Council of Ministers (Jersey)

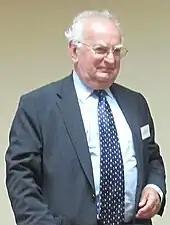
Former Senator Terry Le Sueur was Chief Minister of Jersey

Elections for ministerial posts were held on 11 and 12 December 2008. The nominees of the Chief Minister were successful with the exception of Senator Routier, proposed successively for Health and Social Services and Education, Sport and Culture. Three ministers subsequently resigned as ministers (but remained as States members) in the face of criticisms of their personal conduct: Senator Jim Perchard (2009), Deputy Terry Le Main (2010) and Deputy Sean Power (2011), triggering further elections. One minister, Senator Freddie Cohen, exchanged the role of Planning and Environment Minister for that of "foreign minister" in 2011.